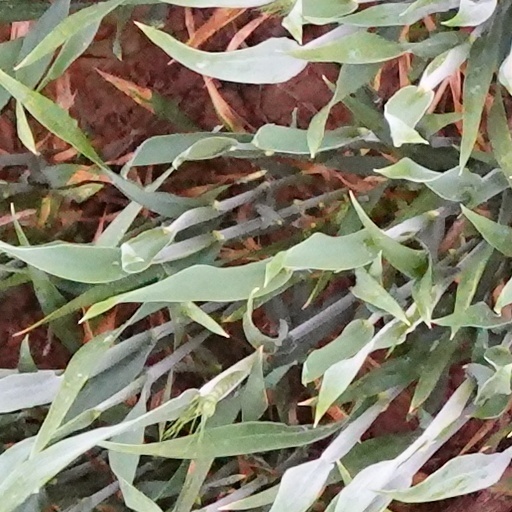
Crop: wheat